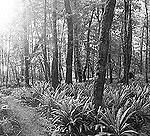
Label: B & W